George Kennedy (sports promoter)

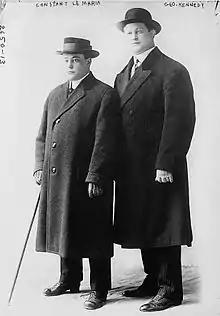
Kendall (on the left) with Belgian wrestler Constant Le Marin around 1913.

George Washington Kendall (December 29, 1881 – October 19, 1921), known professionally as George Kennedy, was a Canadian sports promoter best known as the owner of the Montreal Canadiens ice hockey team from 1910 to 1921. Kennedy was a wrestler himself and after the end of his wrestling career turned to wrestling promotion. Kendall along with other investors, formed the Club Athletique Canadien, and promoted wrestling, boxing, hockey and other sports. He would contract the Spanish flu during the pandemic of the late 1910s and never fully recovered from it, causing him to eventually succumb to complications from the illness in 1921, after the pandemic ended.